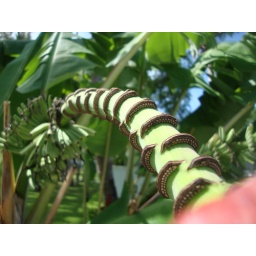
Shot of a plant stem in thailand - the pink blurred bit is actually the flower at the end.